Alan Walker

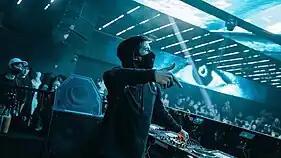
Walker at Houston Live in 2021

On 27 July, Walker released the song "Darkside" featuring Antiguan-German singer-songwriter Au/Ra and Norwegian singer Tomine Harket. A remix by Dutch DJ Afrojack was also released. The song reached number 1 on the Norwegian charts and number 10 on the Swedish charts.